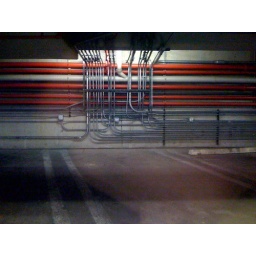
Taken out the window of Jason's car in the City Center parking garage.